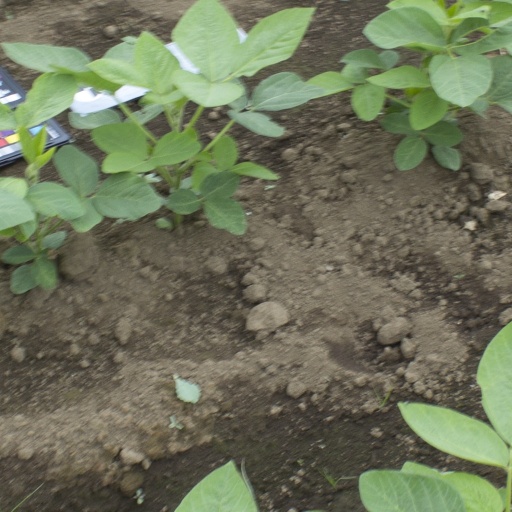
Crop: soybean